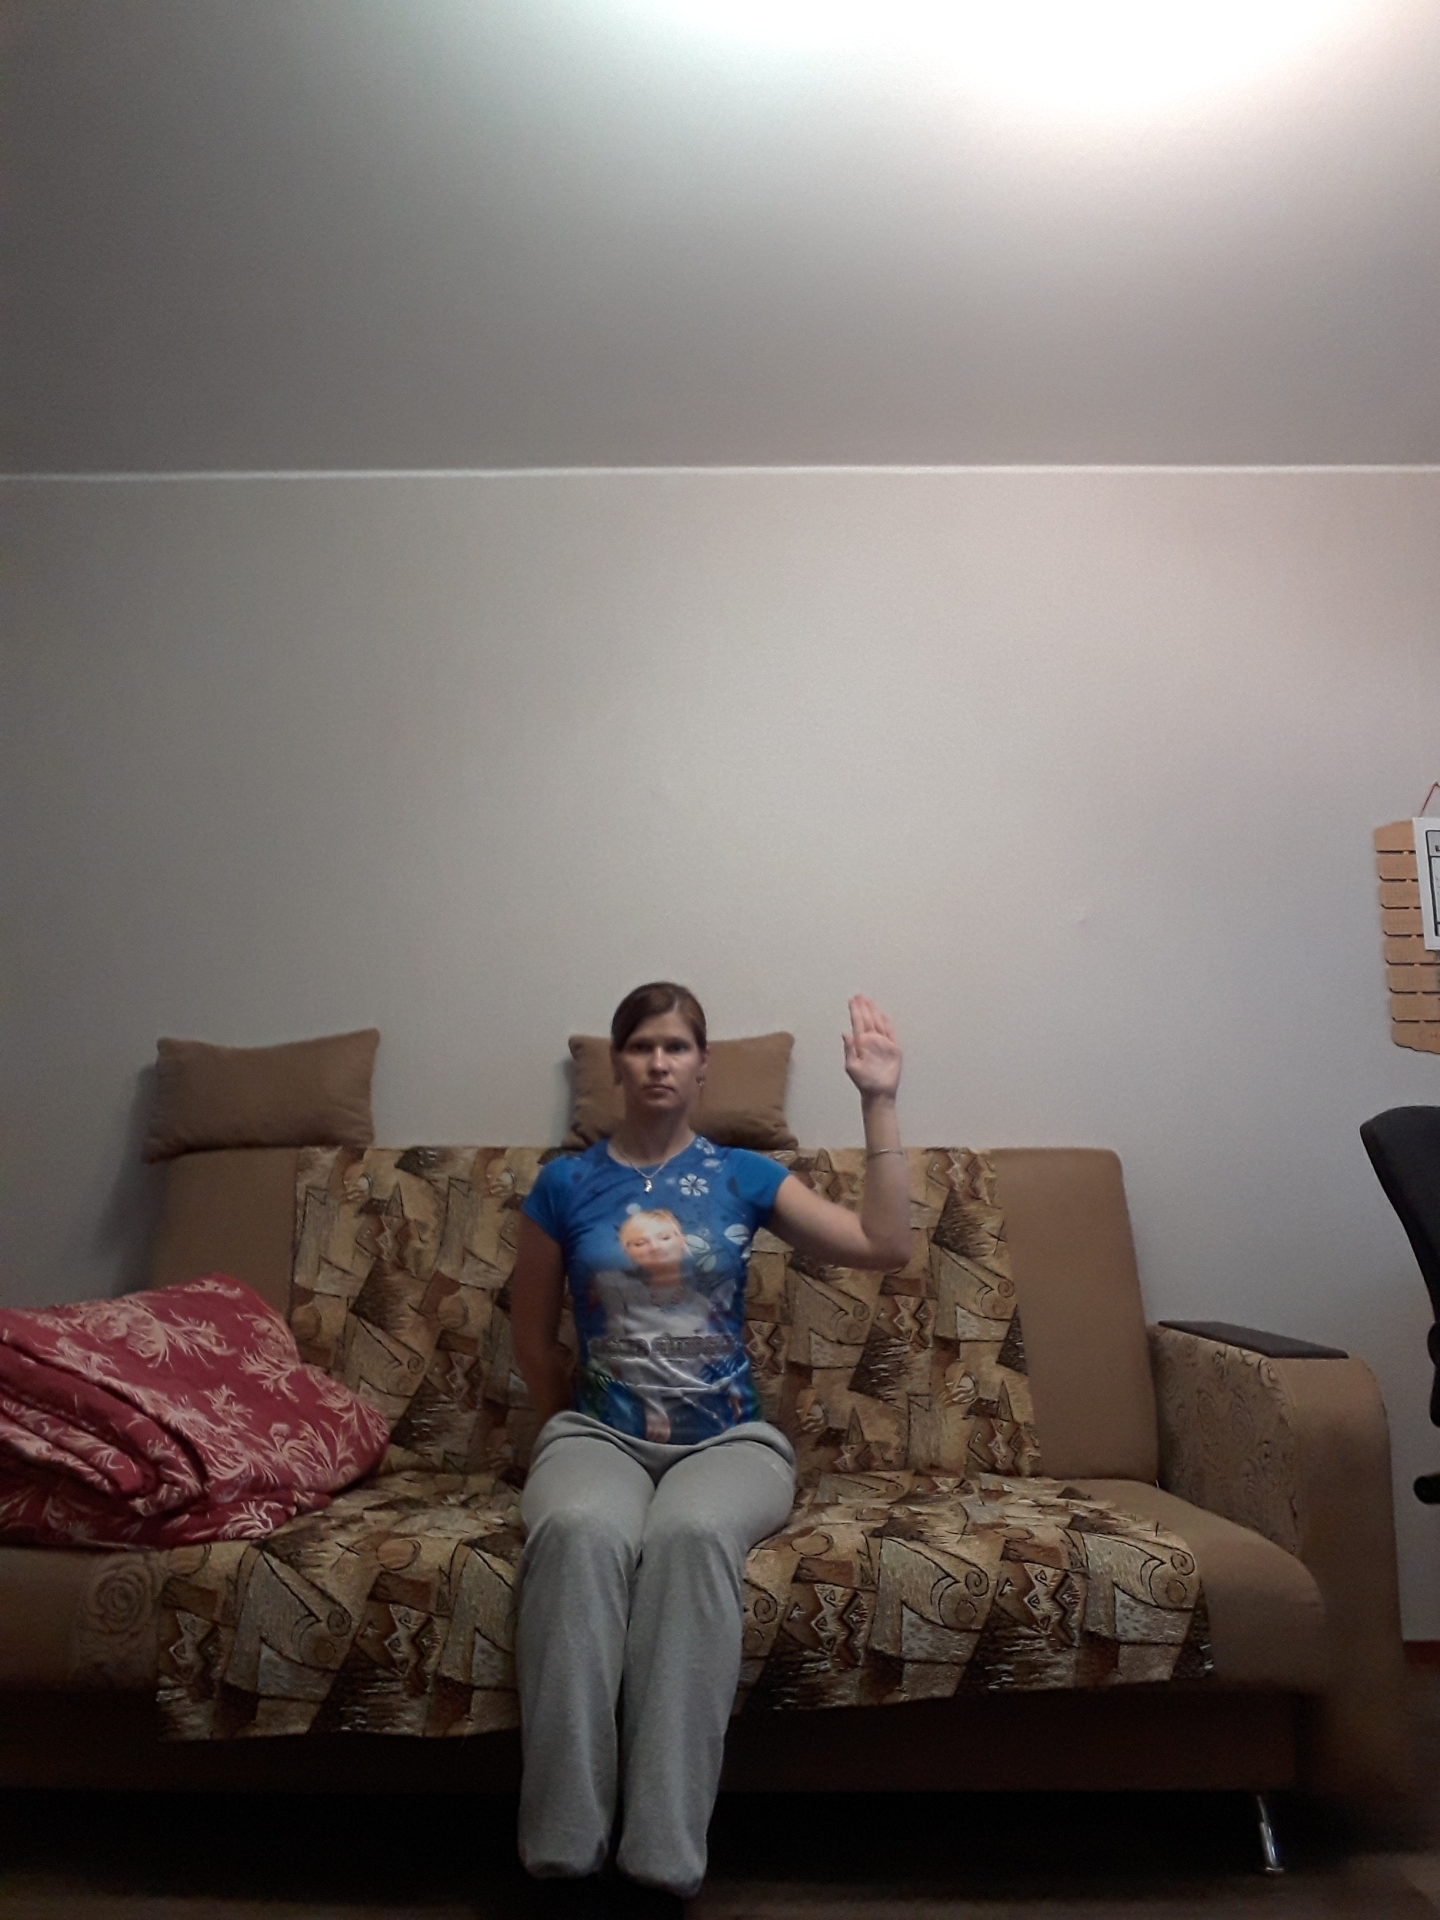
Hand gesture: stop